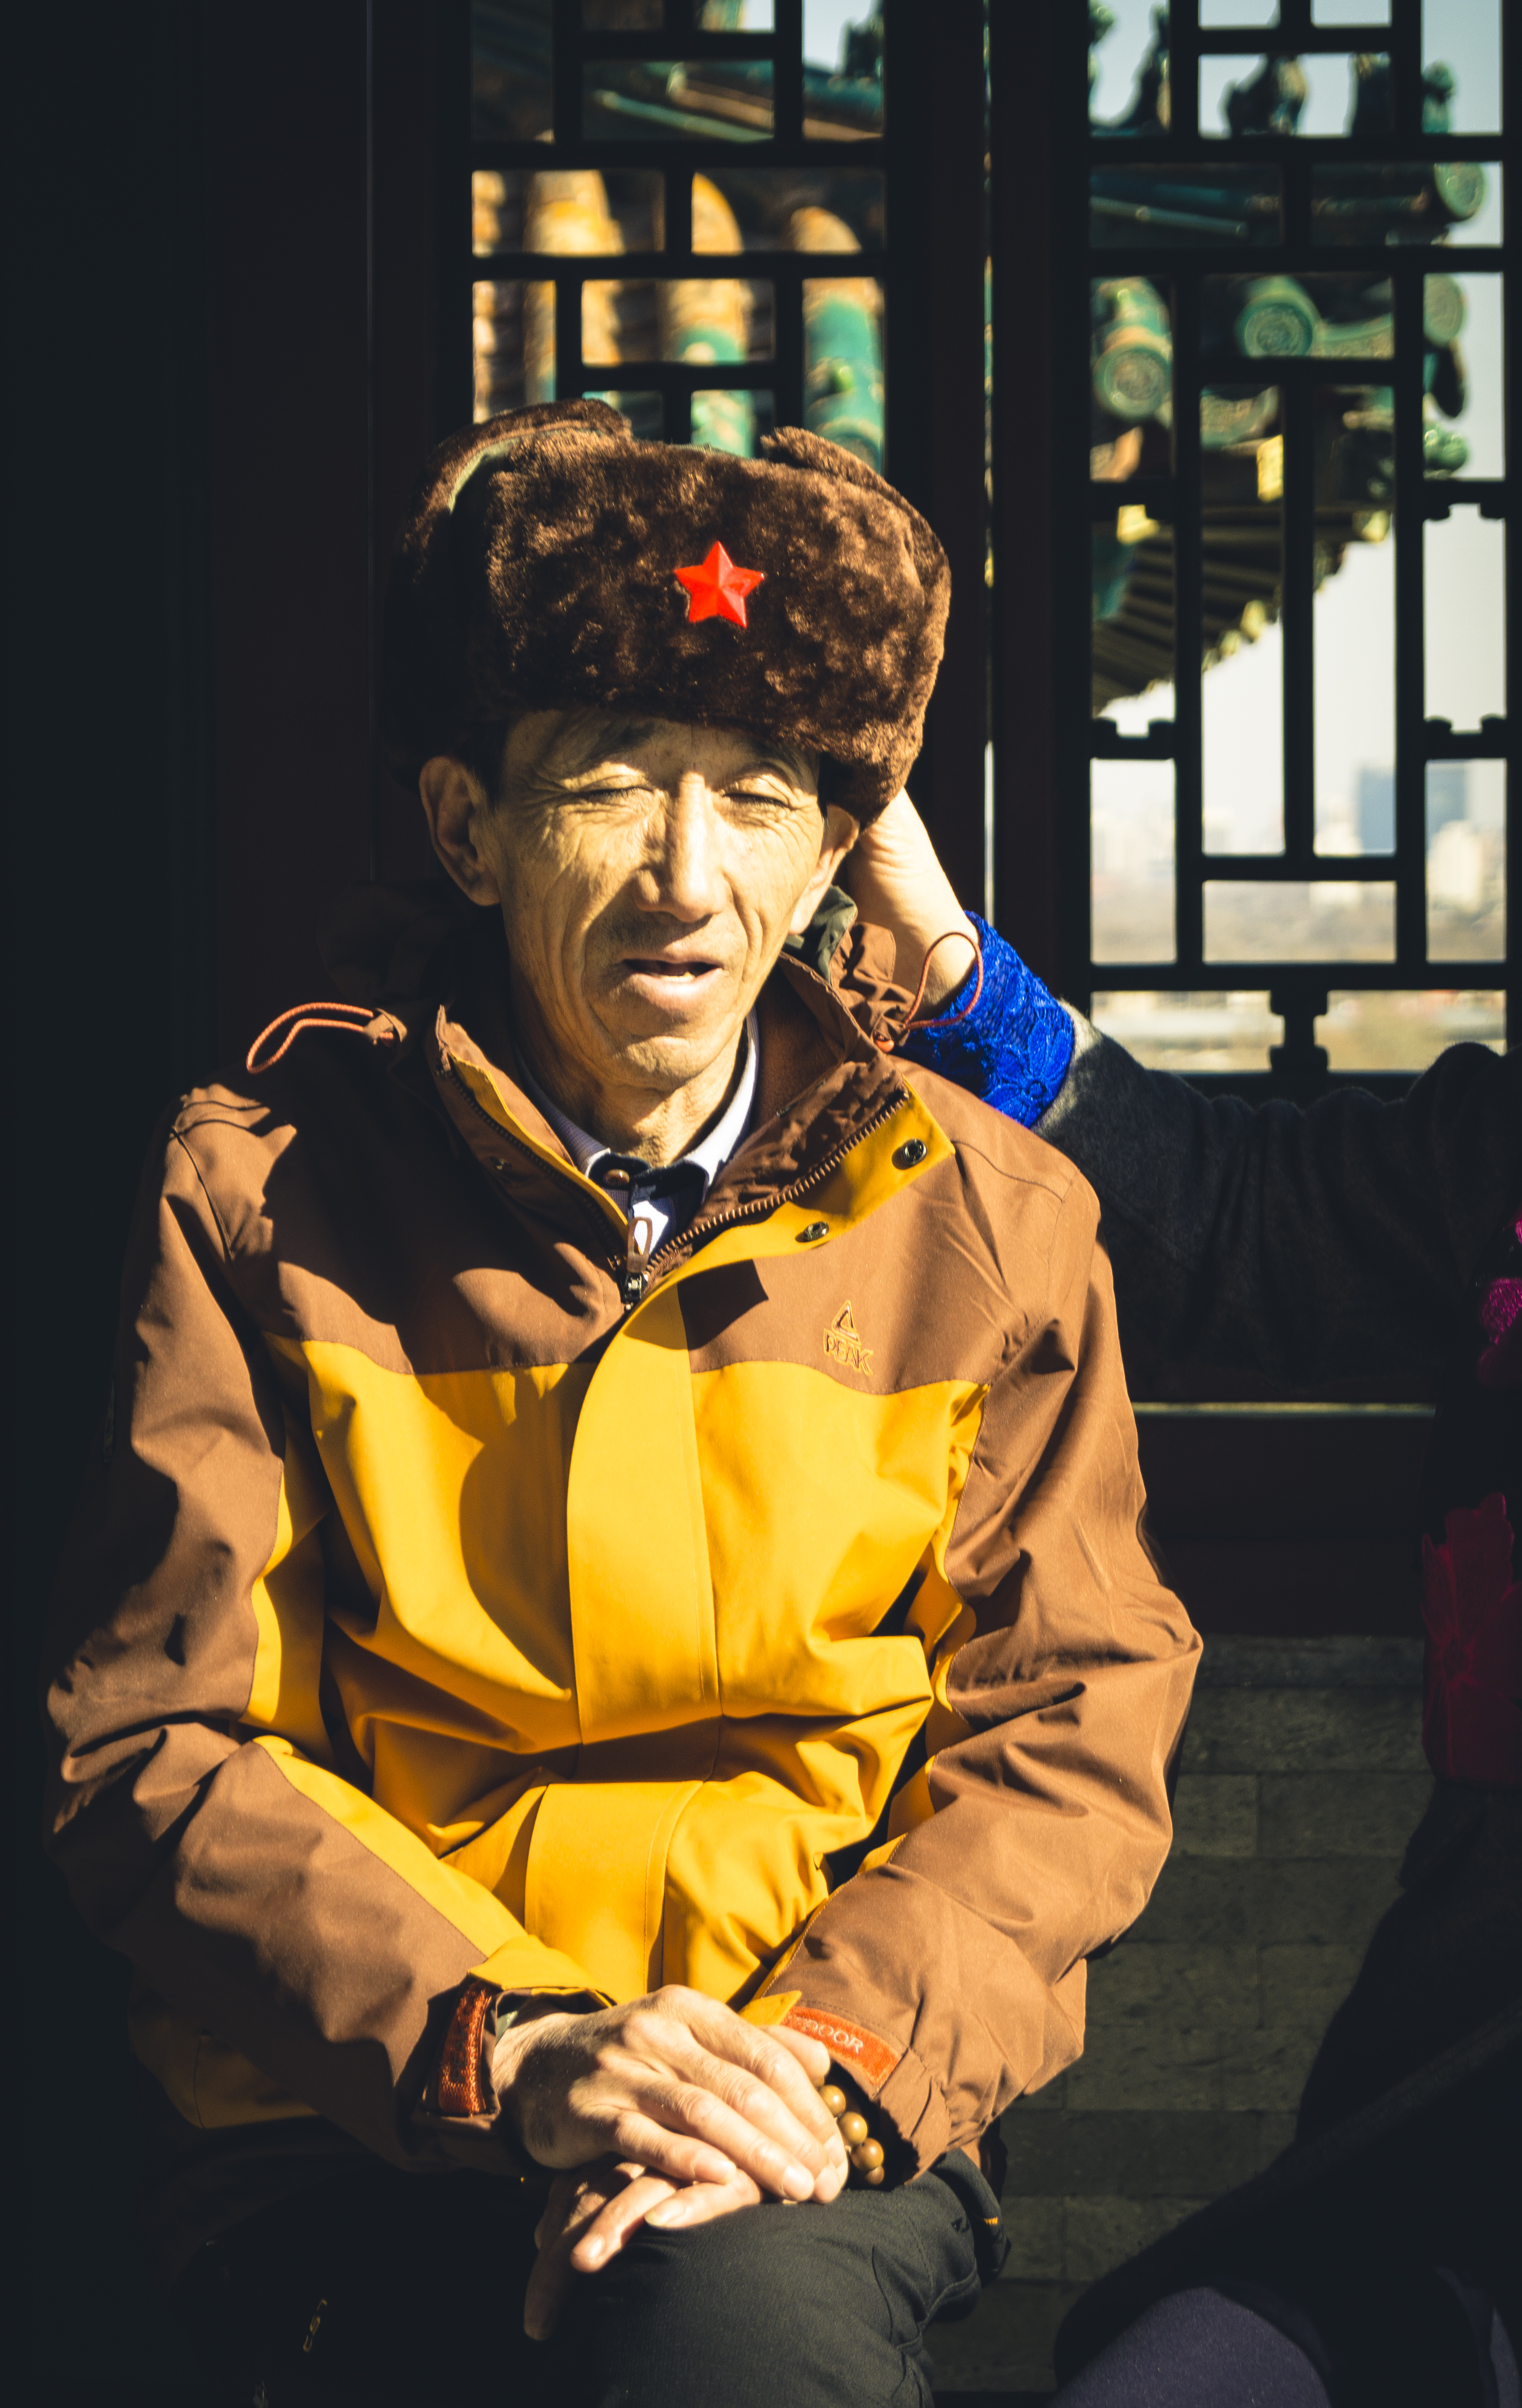
man, street, photography, star, old, city, urban, dslr, portrait, touch, chinese, red, human, hat, eyes, candid, art, beijing, photograph, sony, closed, fine, costume, china, streetscene, alpha, sonystreetphotographer, 58, element, tease